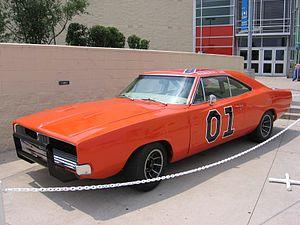
Shérif, fais-moi peur : Naissance d'une légende ou Shérif, fais-moi peur : Là où tout a commencé au Québec est un téléfilm américain de Robert Berlinger, diffusé pour la première fois le 4 mars 2007 sur ABC Family et le 3 septembre 2012 sur NT1 en France. C'est une préquelle au film Shérif, fais-moi peur sorti en 2005, lui-même basé sur la série télévisée du même nom.
Shérif, fais-moi peur est une série télévisée américaine en 147 épisodes de 50 minutes, créée par Gy Waldron et diffusée entre le 14 septembre 1979 et le 8 février 1985 sur le réseau CBS.
General Lee est la Dodge Charger de 1969 conduite par Bo et Luke Duke dans la série télévisée américaine Shérif, fais-moi peur. Elle est célèbre pour les nombreuses cascades notamment de spectaculaires sauts qu'elle a effectués dans la série, ainsi que les films et téléfilms dérivés. Son avertisseur sonore joue les douze premières notes de la chanson sudiste Dixie.
La Dodge Charger est une voiture de la marque américaine Dodge fabriquée par la compagnie Chrysler. Arrivée sur le marché en 1966, elle est toujours commercialisée sous le modèle de 8ᵉ génération sorti en 2015. Rivale des Ford Mustang, Chevrolet Camaro, Plymouth Road Runner, et autres Muscle cars, elle est aujourd'hui considérée comme un classique de l'automobile et une référence en ce qui concerne la performance.